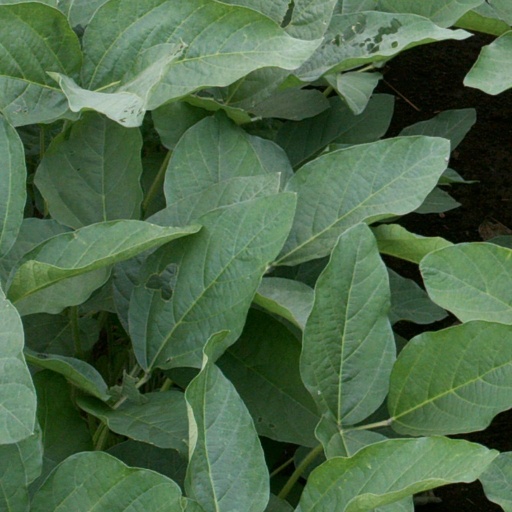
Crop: soybean